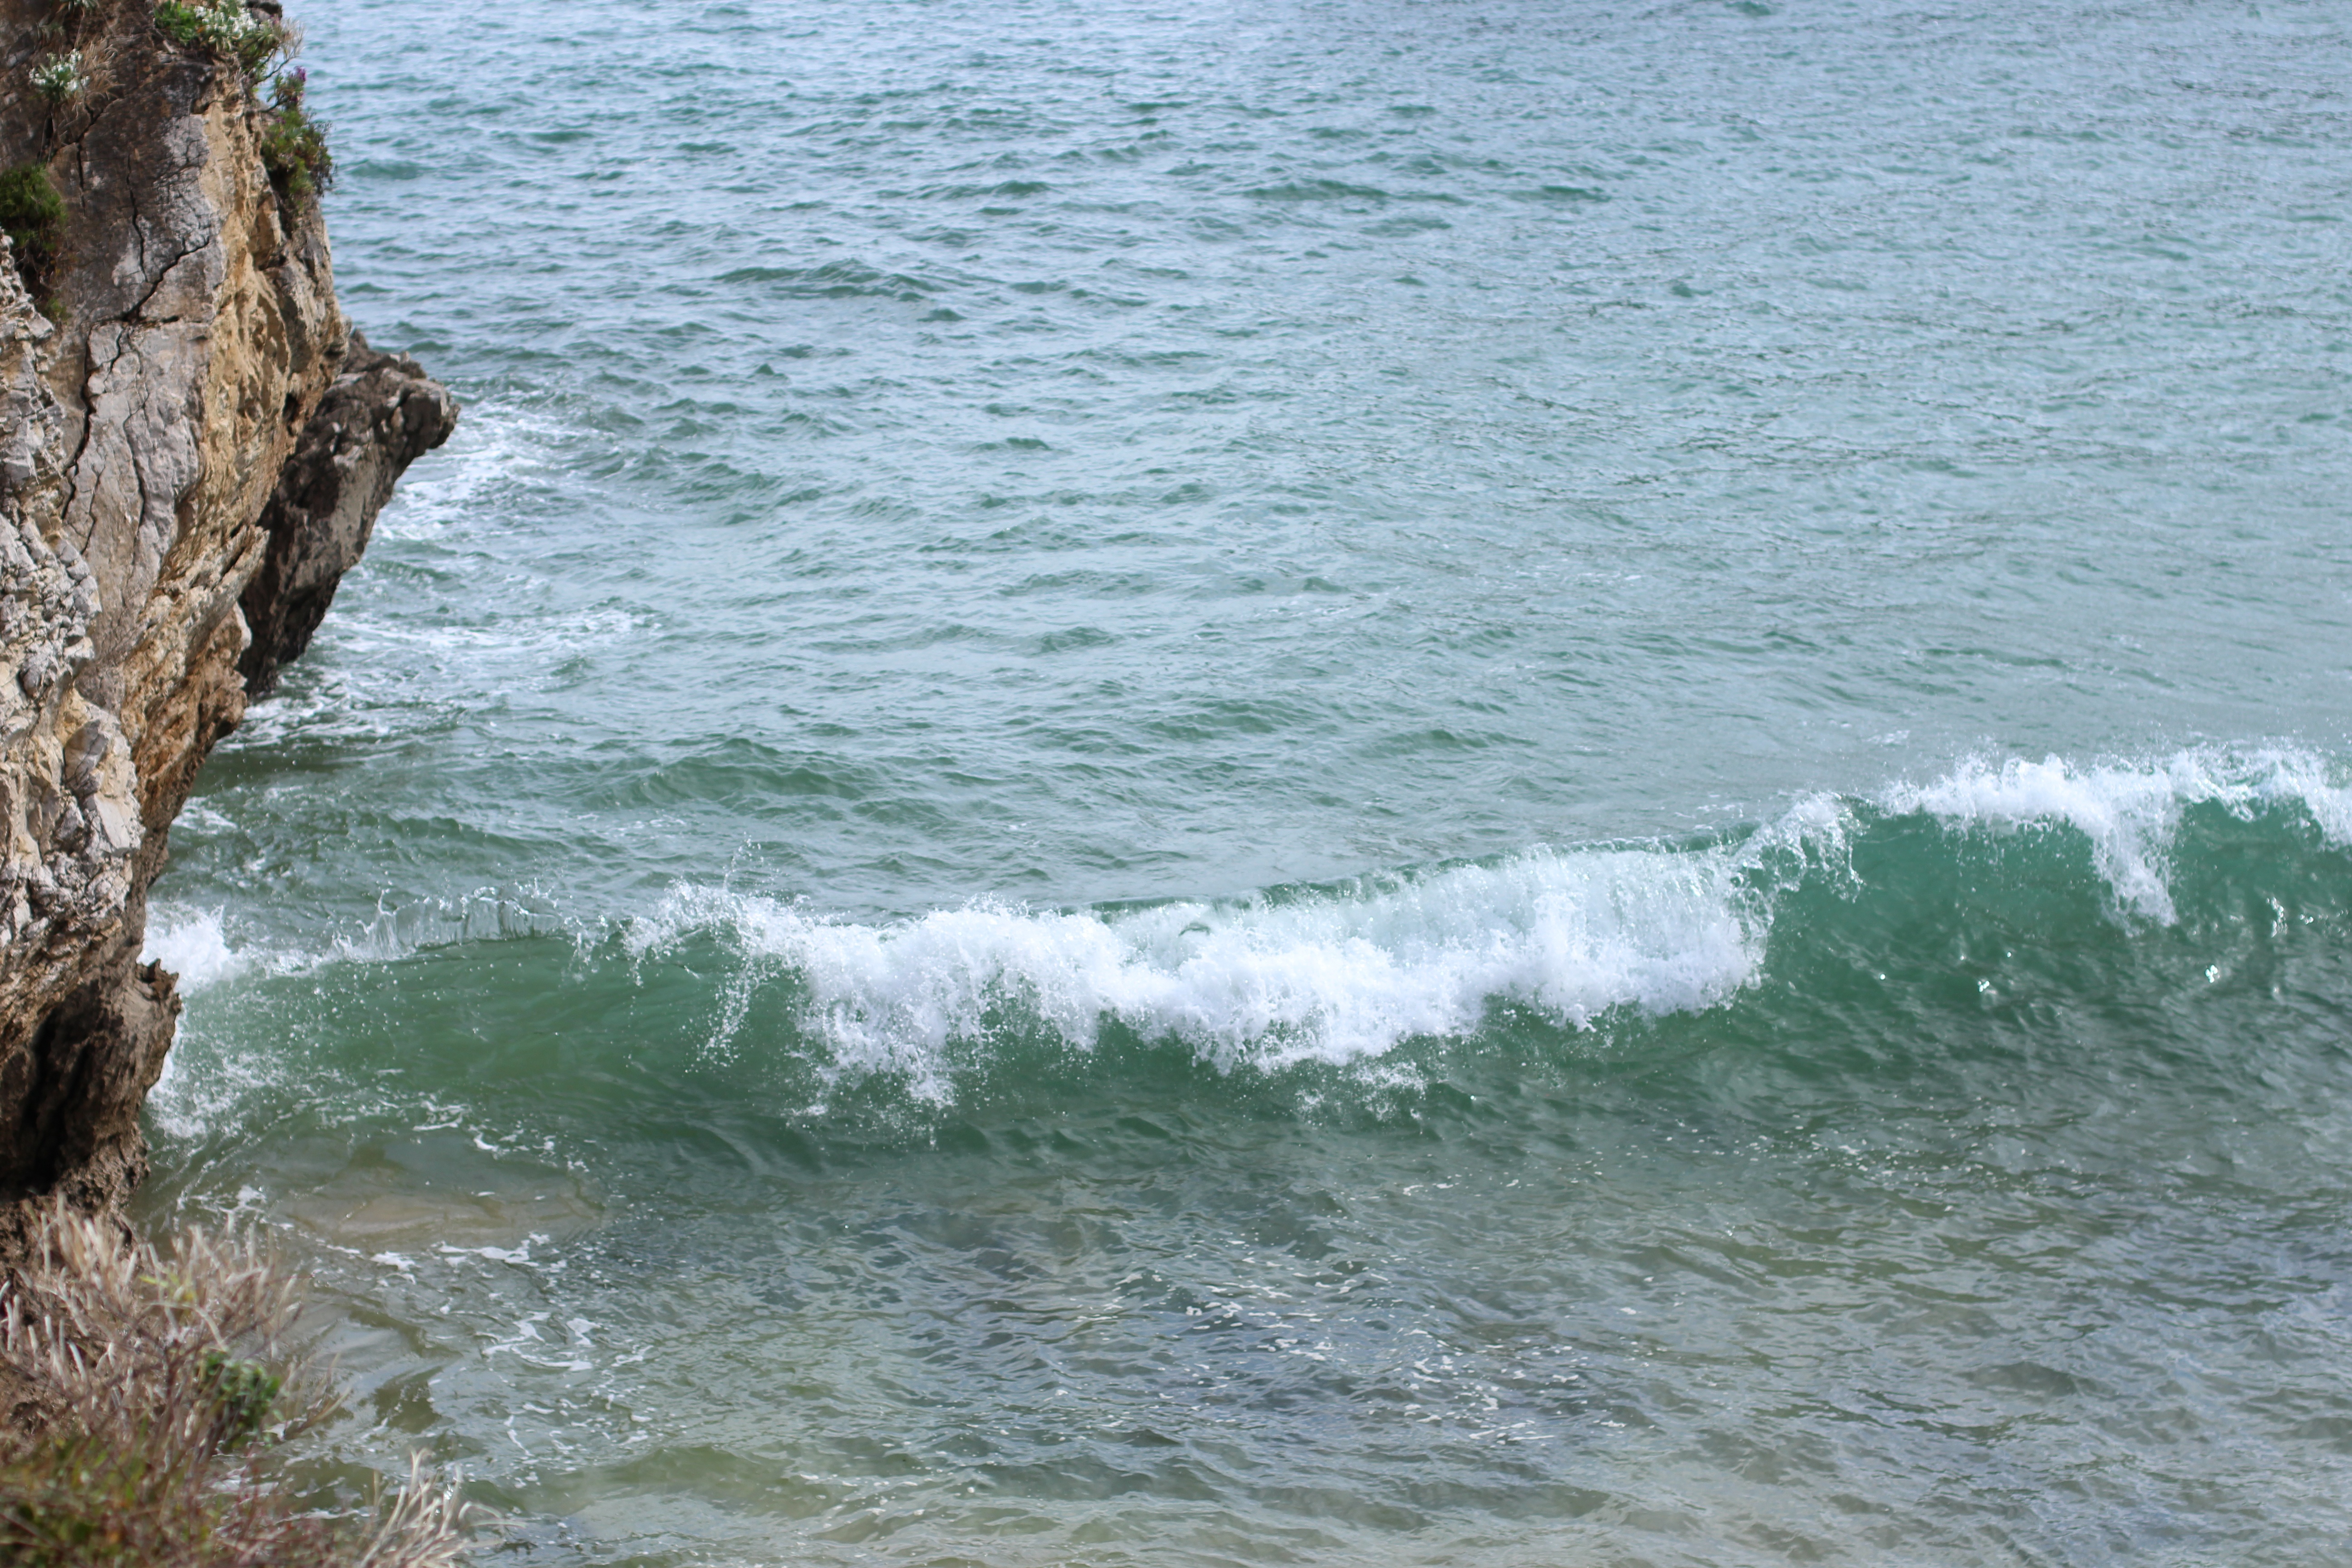
beach, sea, coast, water, rock, ocean, shore, wave, wind, cliff, bay, rapid, terrain, body of water, waves, costa, cape, wind wave